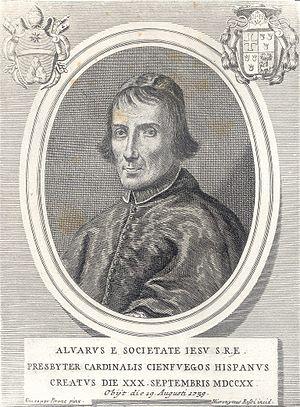
Juan Álvaro Cienfuegos Villazón, né le 27 février 1657 à Agüerina, dans les Asturies, et décédé le 19 août 1739 à Rome, était un prêtre jésuite espagnol, théologien et diplomate. Créé cardinal en 1720 il est consacré évêque de Catane deux ans plus tard.